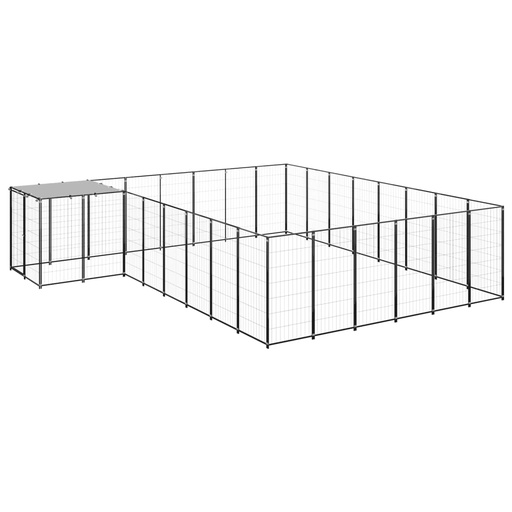
Hondenkennel 15,73 m² staal zwart
Deze veelzijdige hondenkennel is een geweldig speelparadijs voor uw honden! De grote hondenkennel biedt voldoende bewegingsruimte, terwijl de stalen gaaswand onverwachte ongelukjes voorkomt en zorgt voor ventilatie. Dankzij de stevige stalen constructie is deze hondenkennel duurzaam en gaat hij lang mee. Hij wordt geleverd met een polyethyleen dak dat waterbestendig en uv-bestendig is. Bovendien heeft de deur een afsluitbaar slot voor extra veiligheid en beveiliging voor uw honden. Goed om te weten: Om schade door zware sneeuwophoping te voorkomen, raden wij aan het dak in de winter regelmatig schoon te maken.
Brand: vidaXL
Category: Animals & Pet Supplies > Pet Supplies > Dog Supplies > Dog Kennels & Runs > Outdoor Dog Kennels